Panemeria

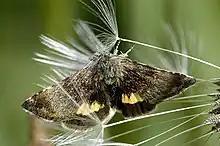
"Panemeria tenebrata"

Panemeria is a genus of owlet moths in the family Noctuidae.